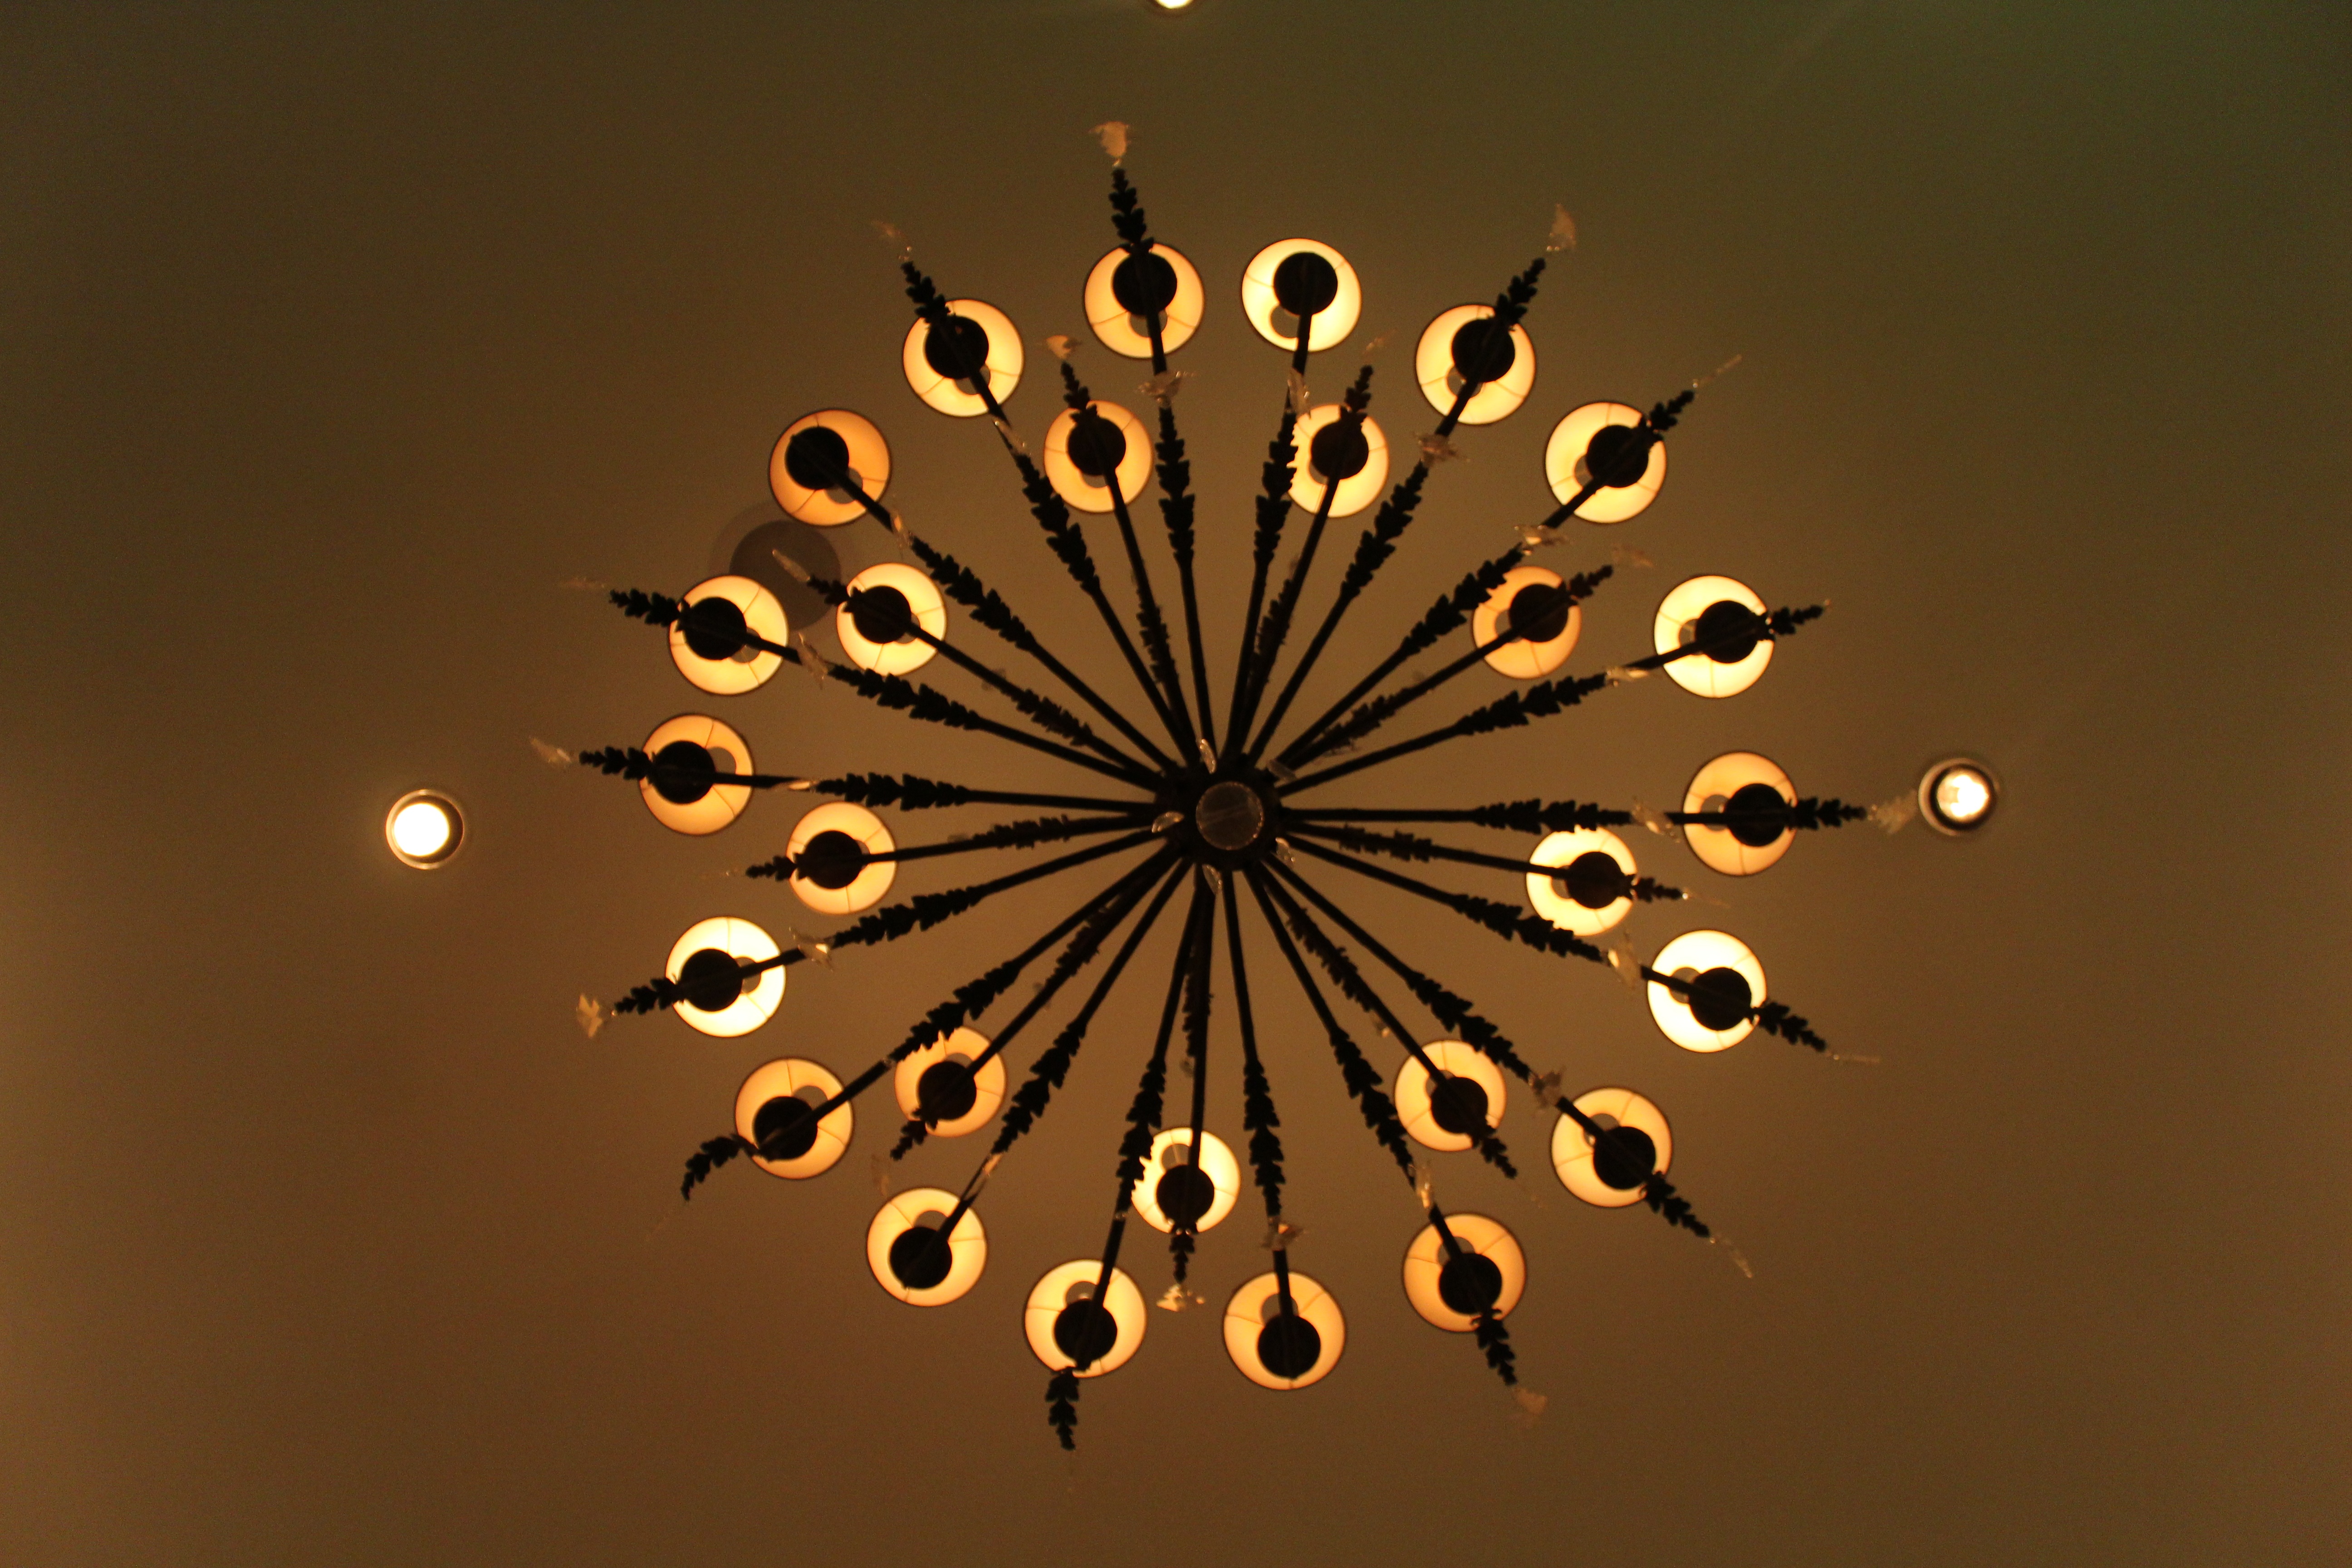
table, branch, light, architecture, house, sunlight, leaf, flower, interior, home, wall, decoration, furniture, room, lighting, decor, modern, modern interior, light house, circle, interior design, living, luxury, illustration, design, bright, symmetry, light fixture, macro photography, home design, home interior, luxury home interior, luxury home, interior lighting, interior wall, furniture design, lights background, computer wallpaper